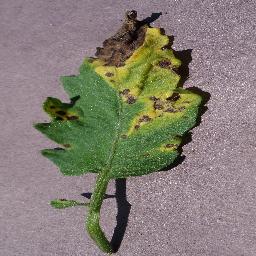
Label: Tomato___Septoria_leaf_spot